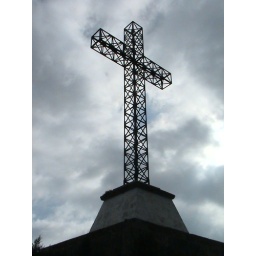
This huge cross was on top of a mountain in Alcoy, Spain.